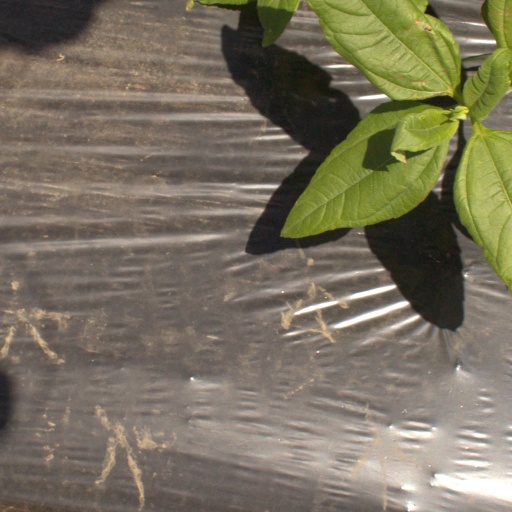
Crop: Jerusalem artichoke